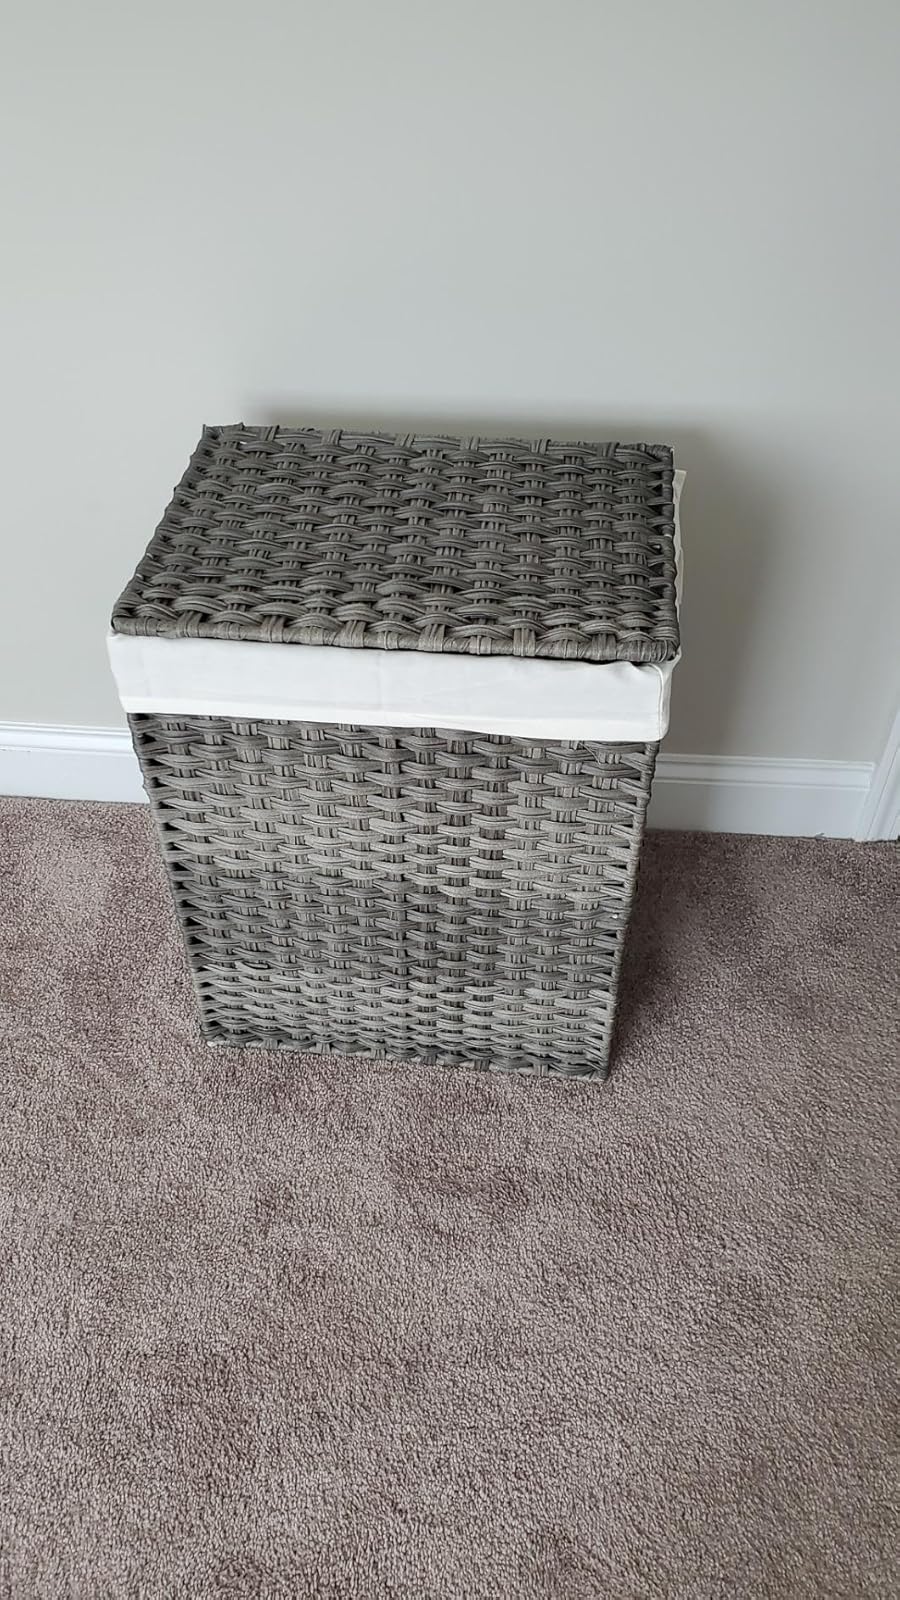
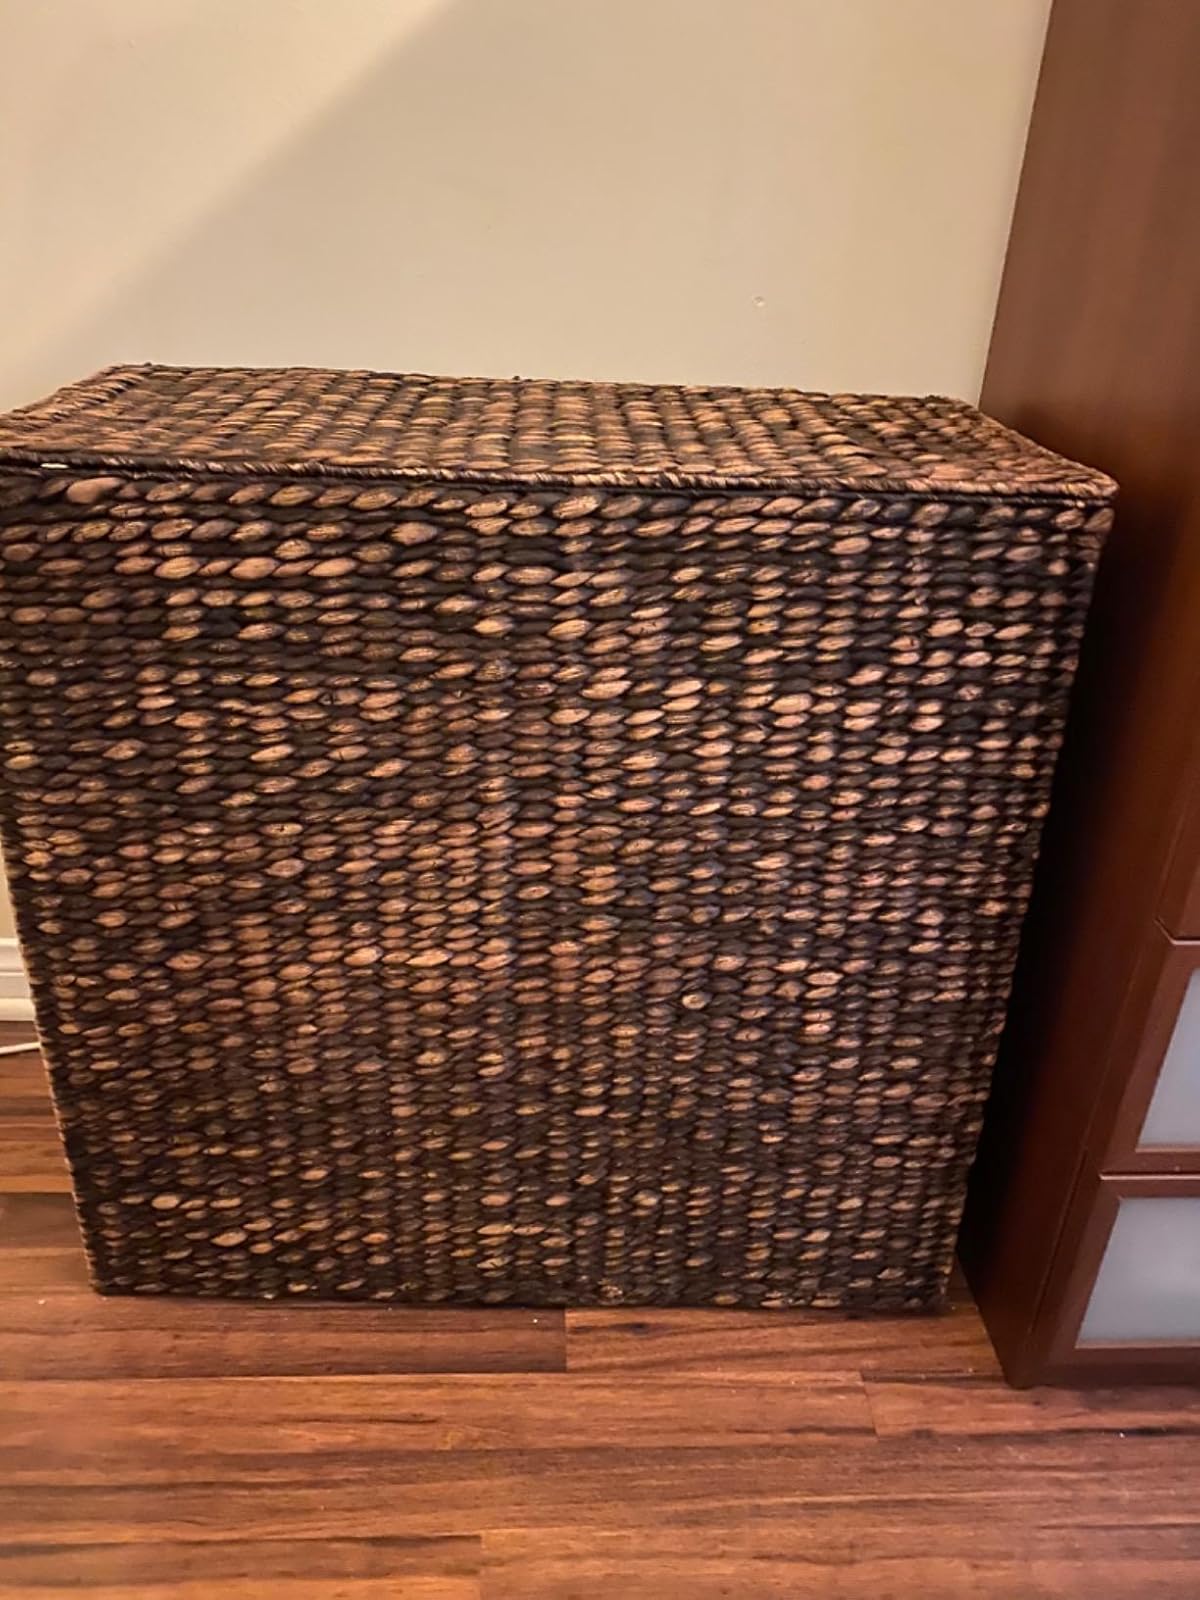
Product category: items_hamper
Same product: no